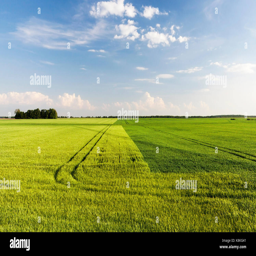
the agricultural field is divided into halves by a straight line and on which types of cereals grow - wheat